Window shutter hardware

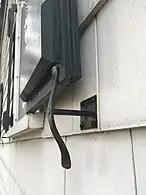
Shutter tieback holding a window shutter open. Edgar Allan Poe Cottage.

Window shutter hardware, usually made of iron, are hinges and latches that attach to the shutter and a window frame (and in some cases directly attached to stone or brick). The hinges hold the shutter to the structure and allow the shutter to open and close over the window. The latches secure the shutter in the closed (over the window) position. Tie-back hardware can be used to hold the shutter in the open position.